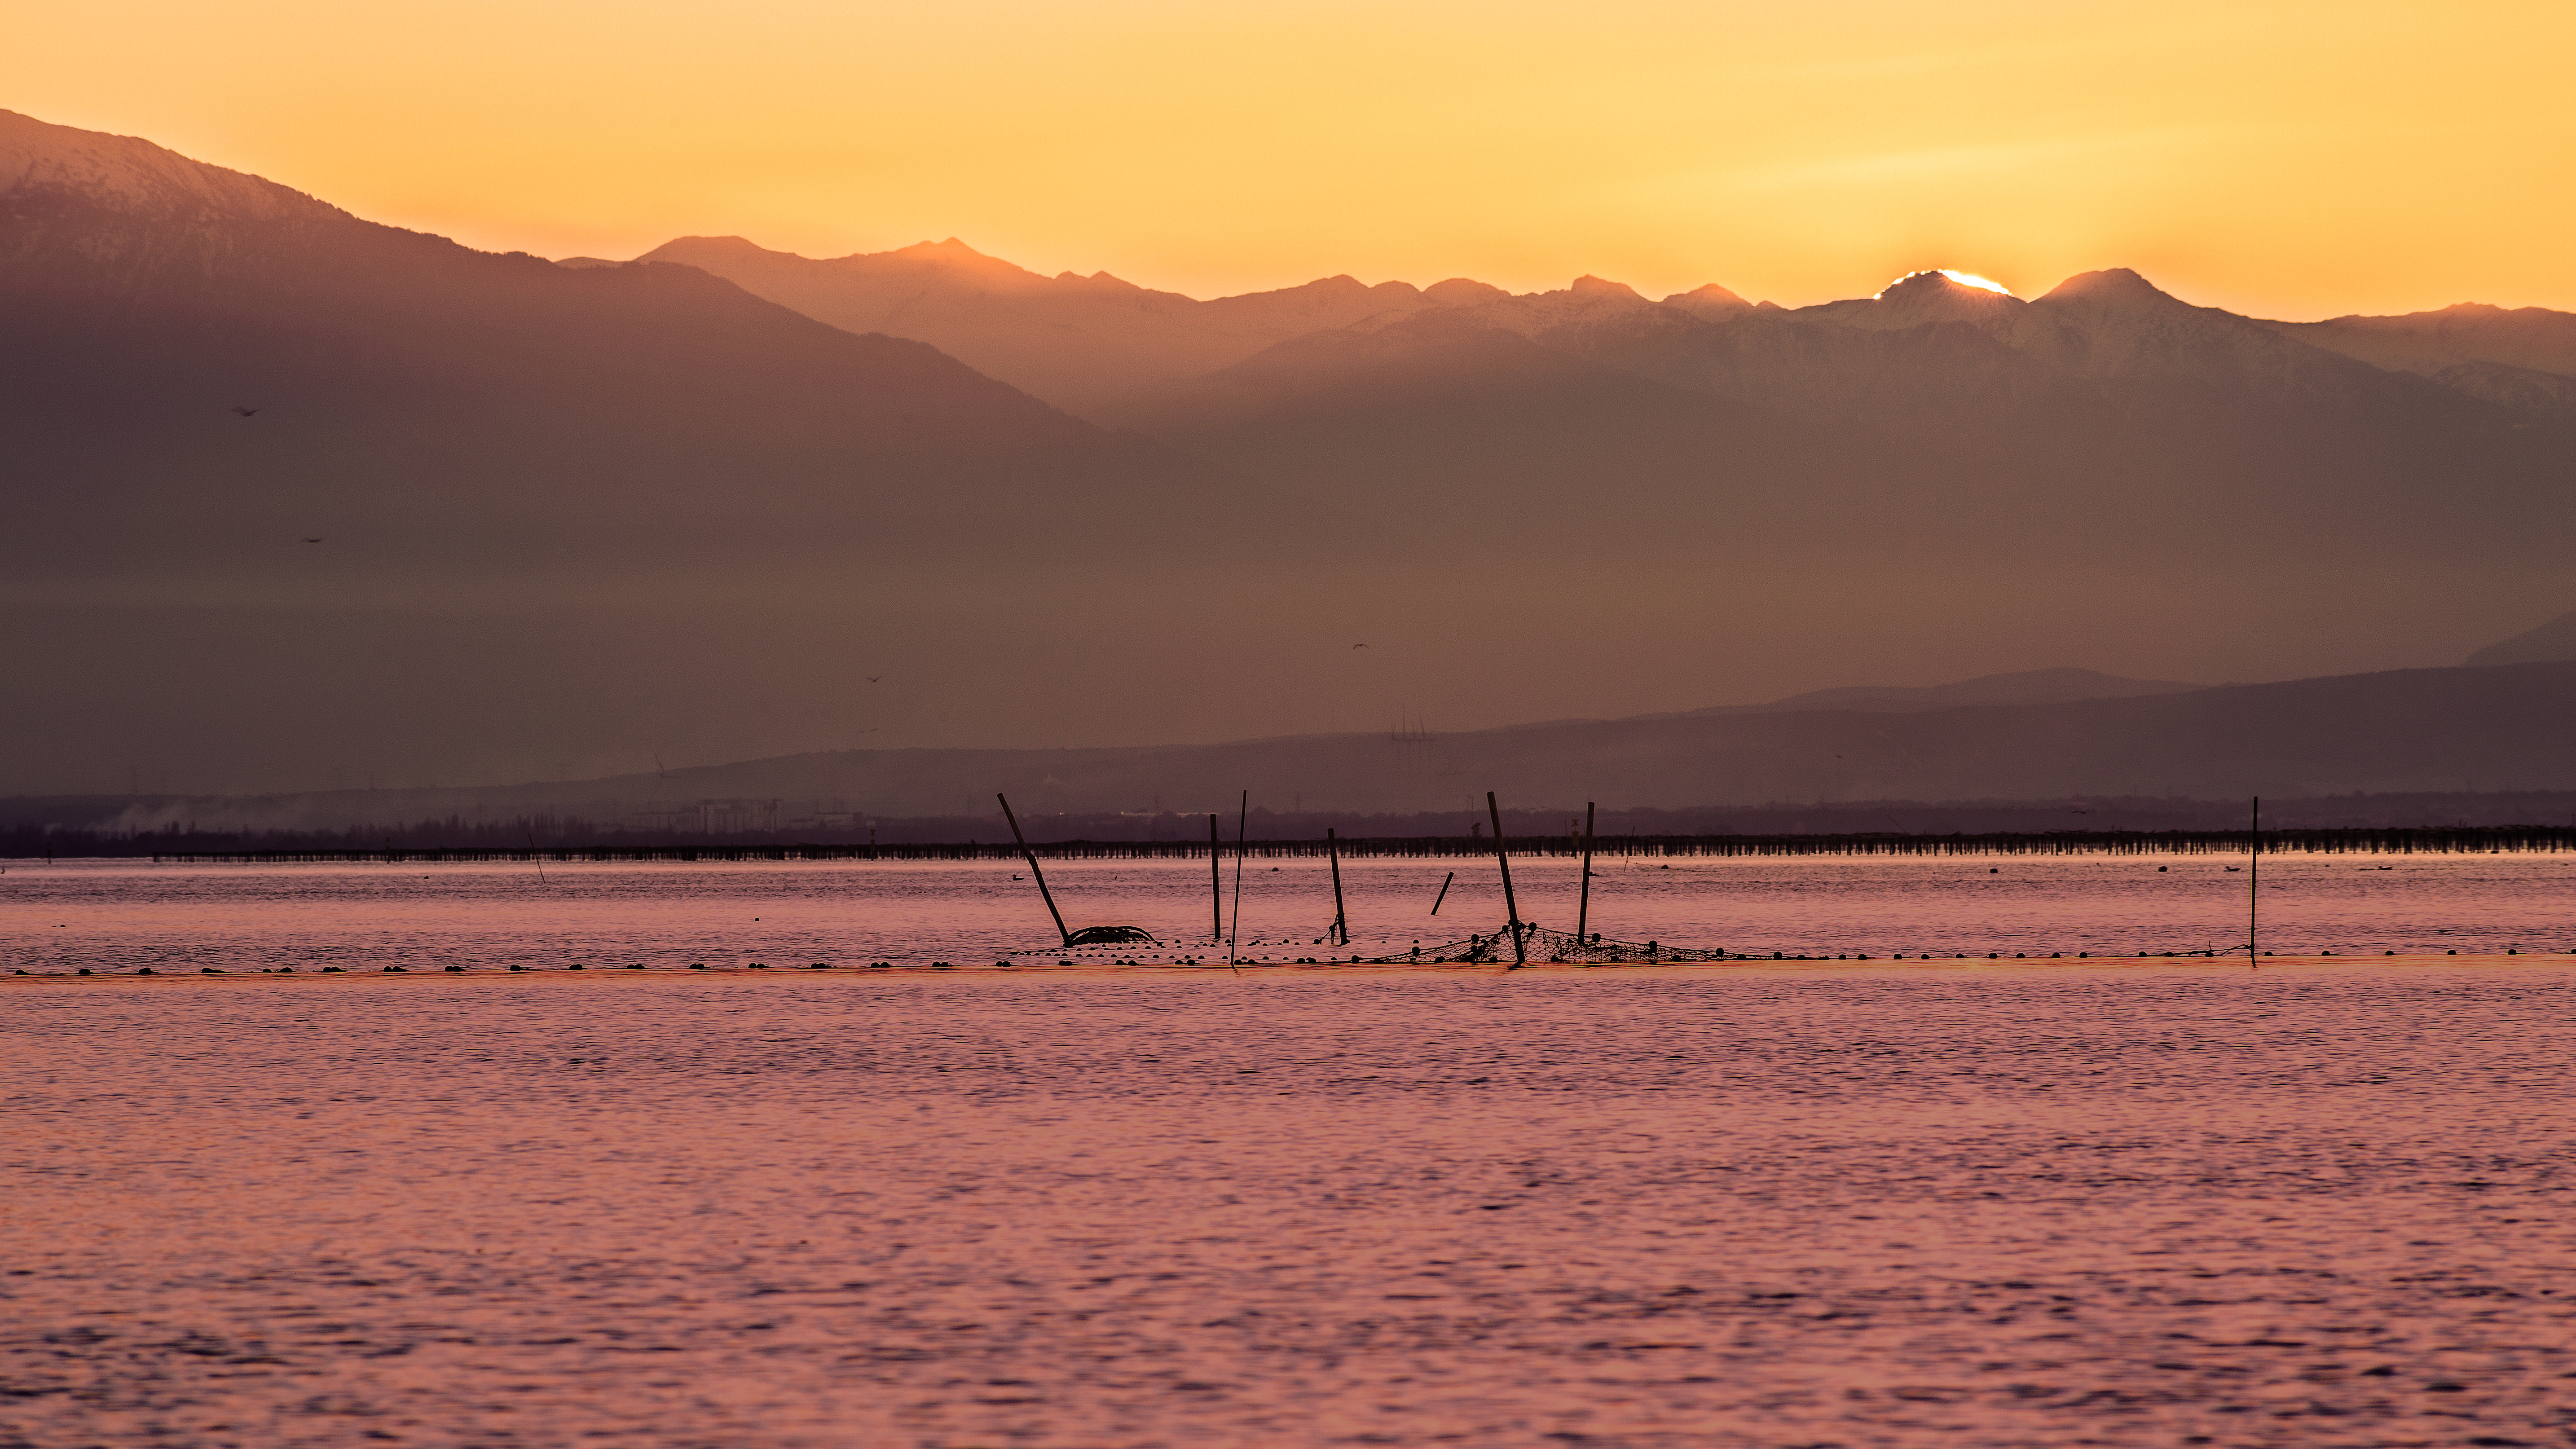
beach, landscape, sea, coast, sand, ocean, horizon, mountain, cloud, sun, sunrise, sunset, morning, shore, wave, lake, dawn, dusk, evening, reflection, bay, body of water, loch, afterglow, atmospheric phenomenon